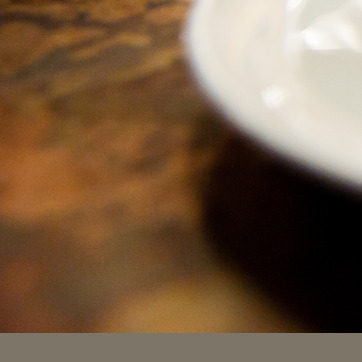
Material: polishedstone